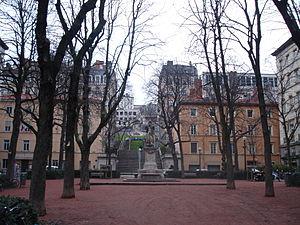
Lyon place Sathonay, vue générale